Individualism

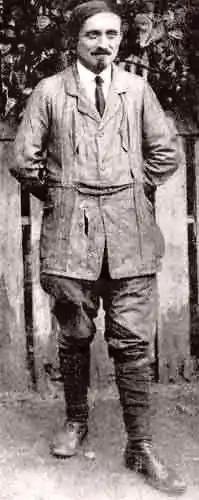
Influential French individualist anarchist Émile Armand

With regard to economic questions within individualist socialist schools such as individualist anarchism, there are adherents to mutualism (Pierre-Joseph Proudhon, Émile Armand and early Benjamin Tucker); natural rights positions (early Benjamin Tucker, Lysander Spooner and Josiah Warren); and egoistic disrespect for "ghosts" such as private property and markets (Max Stirner, John Henry Mackay, Lev Chernyi, later Benjamin Tucker, Renzo Novatore and illegalism). Contemporary individualist anarchist Kevin Carson characterizes American individualist anarchism saying that "[u]nlike the rest of the socialist movement, the individualist anarchists believed that the natural wage of labor in a free market was its product, and that economic exploitation could only take place when capitalists and landlords harnessed the power of the state in their interests. Thus, individualist anarchism was an alternative both to the increasing statism of the mainstream socialist movement, and to a classical liberal movement that was moving toward a mere apologetic for the power of big business."